Gerridae

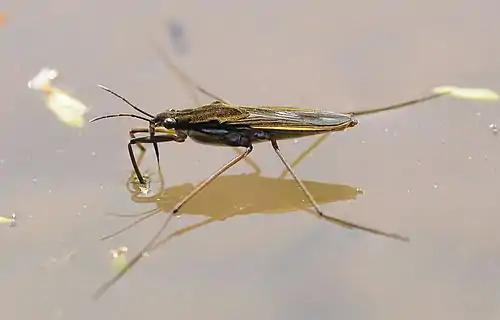
Waterstrider in the genus "Gerris"

Water striders have two antennae with four segments on each. Antennal segments are numbered from closest to the head to farthest. The antennae have short, stiff bristles in segment III. Relative lengths of the antennae segments can help identify unique species within the family Gerridae, but in general, segment I is longer and stockier than the remaining three. The four segments combined are usually no longer than the length of the water strider head.